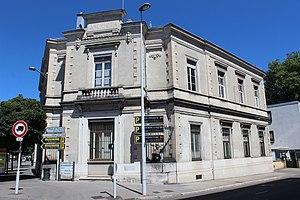
Anciennes archives, Bourg-en-Bresse.
Les archives départementales de l'Ain sont un service du conseil départemental de l'Ain.